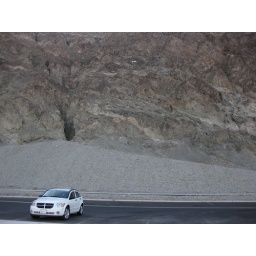
Our car parked up at Badwater, that tiny sign embedded in the cliff says 'Sea Level'